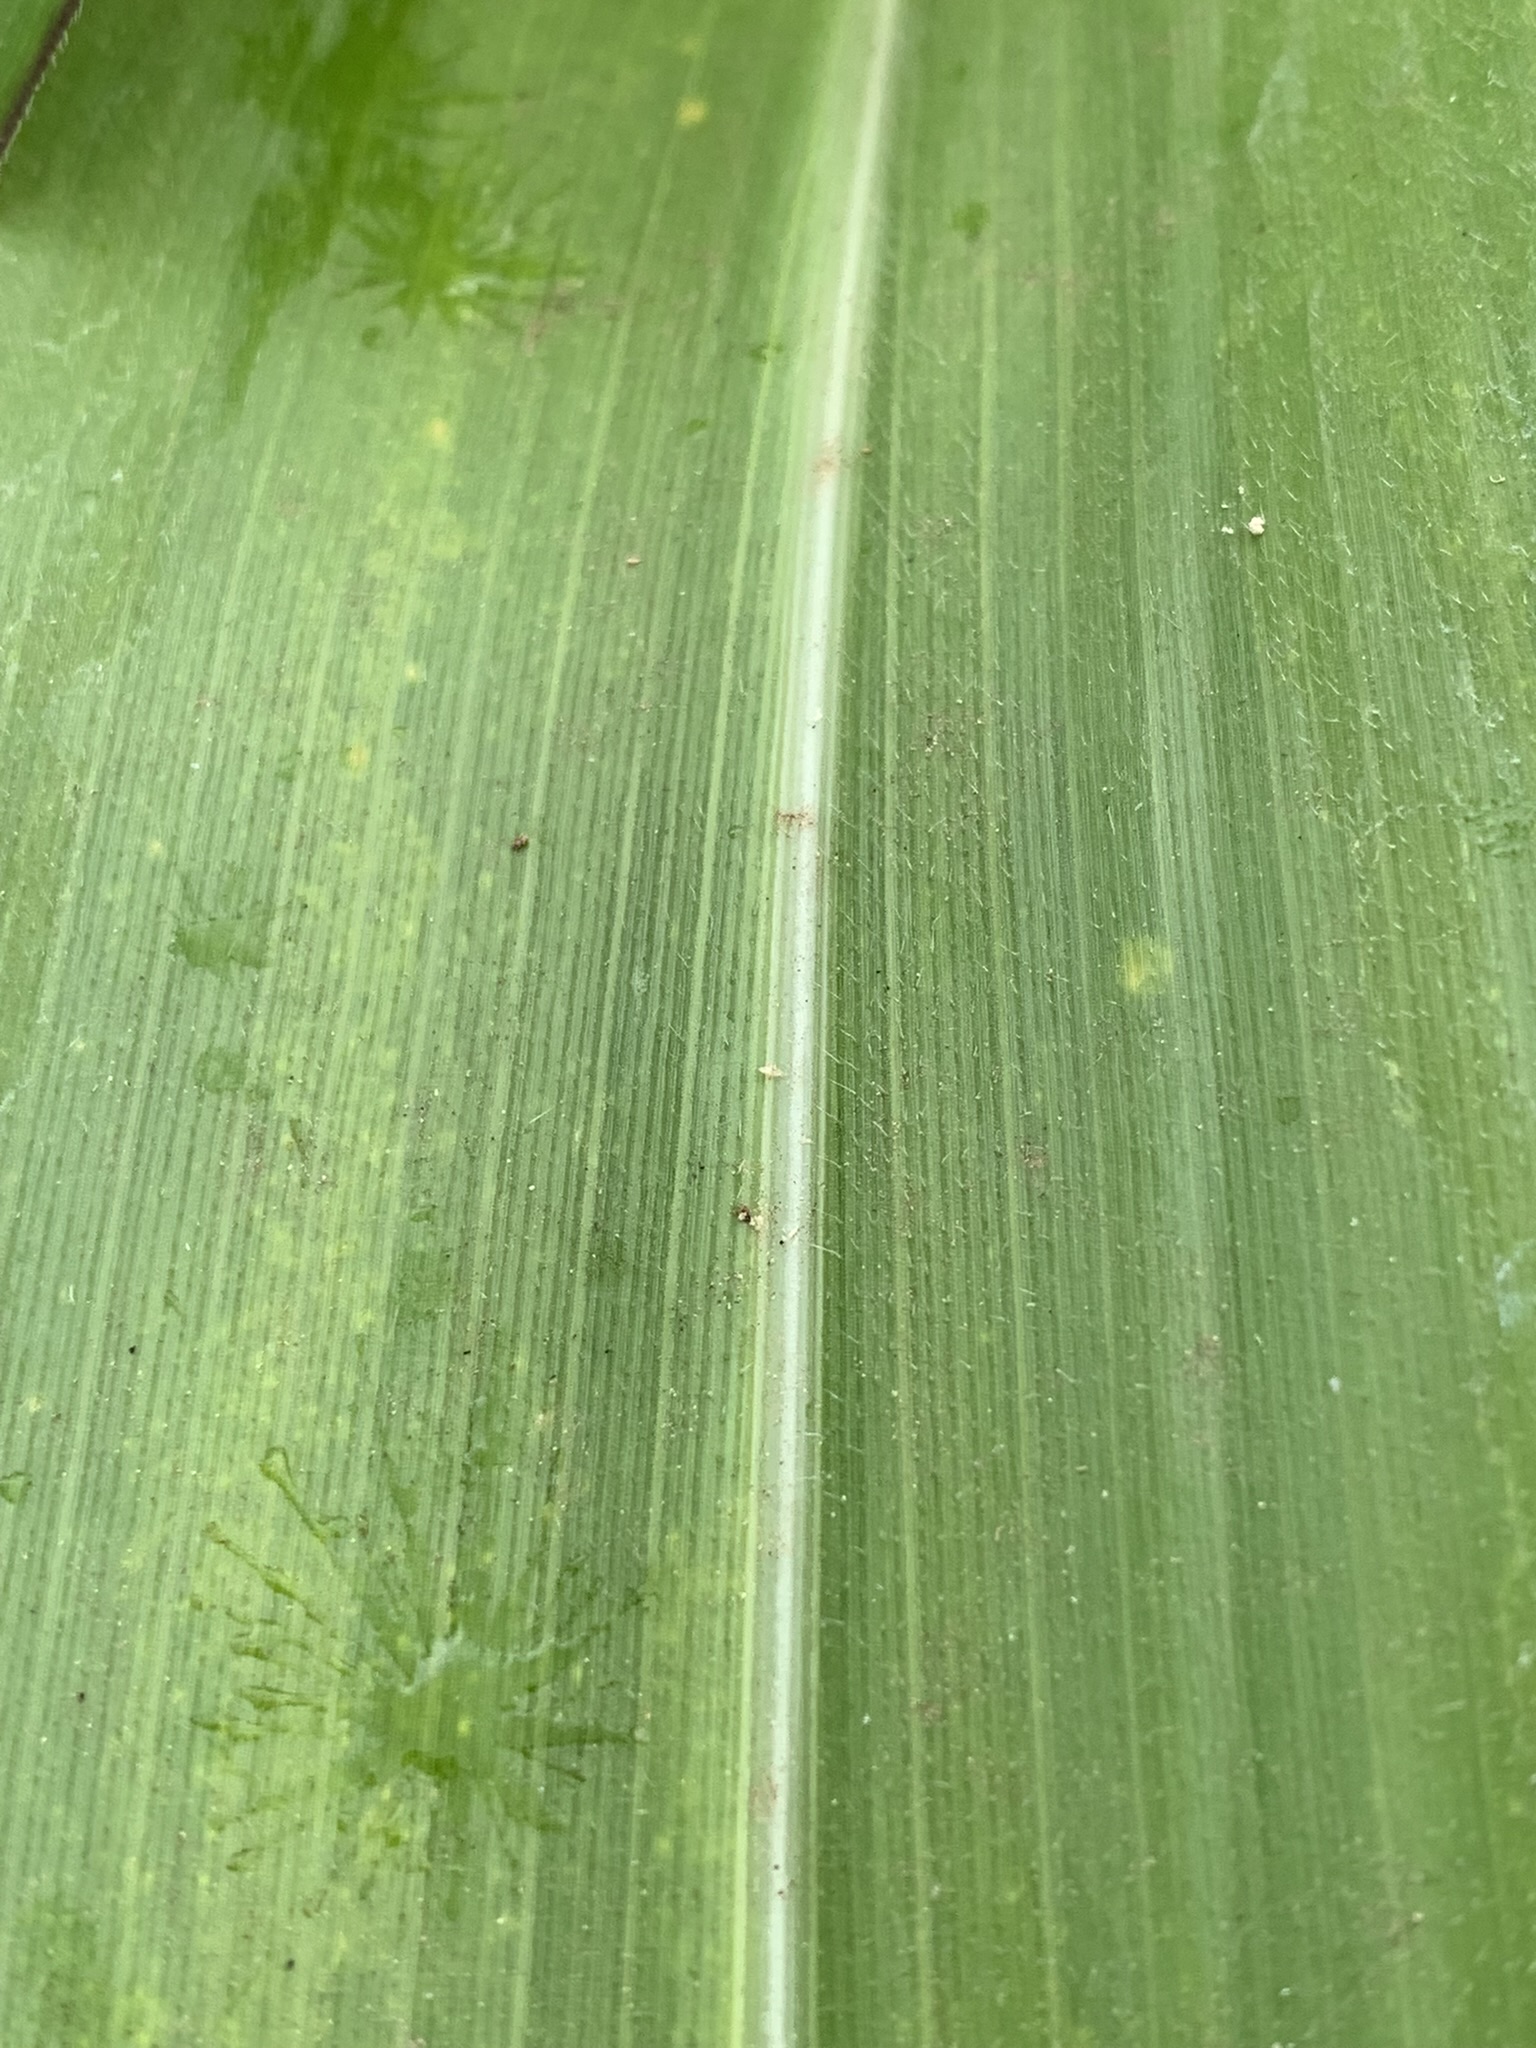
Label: Healthy